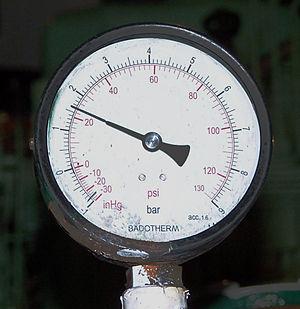
Le Tamer Kiran en train de charger des céréales au Port autonome de La Rochelle, un jour pluvieux. Le Tamer Kiran est un navire cargo polyvalent sorti des chantiers navals turcs Gemak en 1983. Il est la propriété du groupe Kiran, basé à İstanbul, et navigue sous pavillon turc.